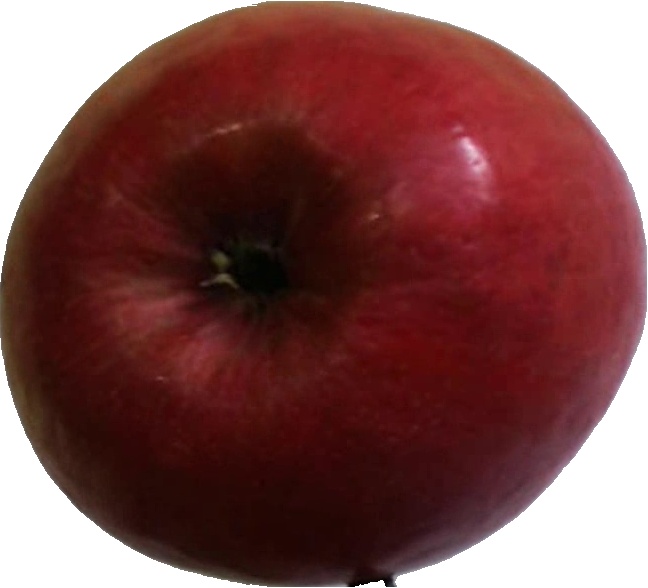
Label: apple_crimson_snow_1